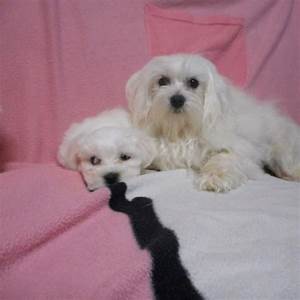
Label: dog